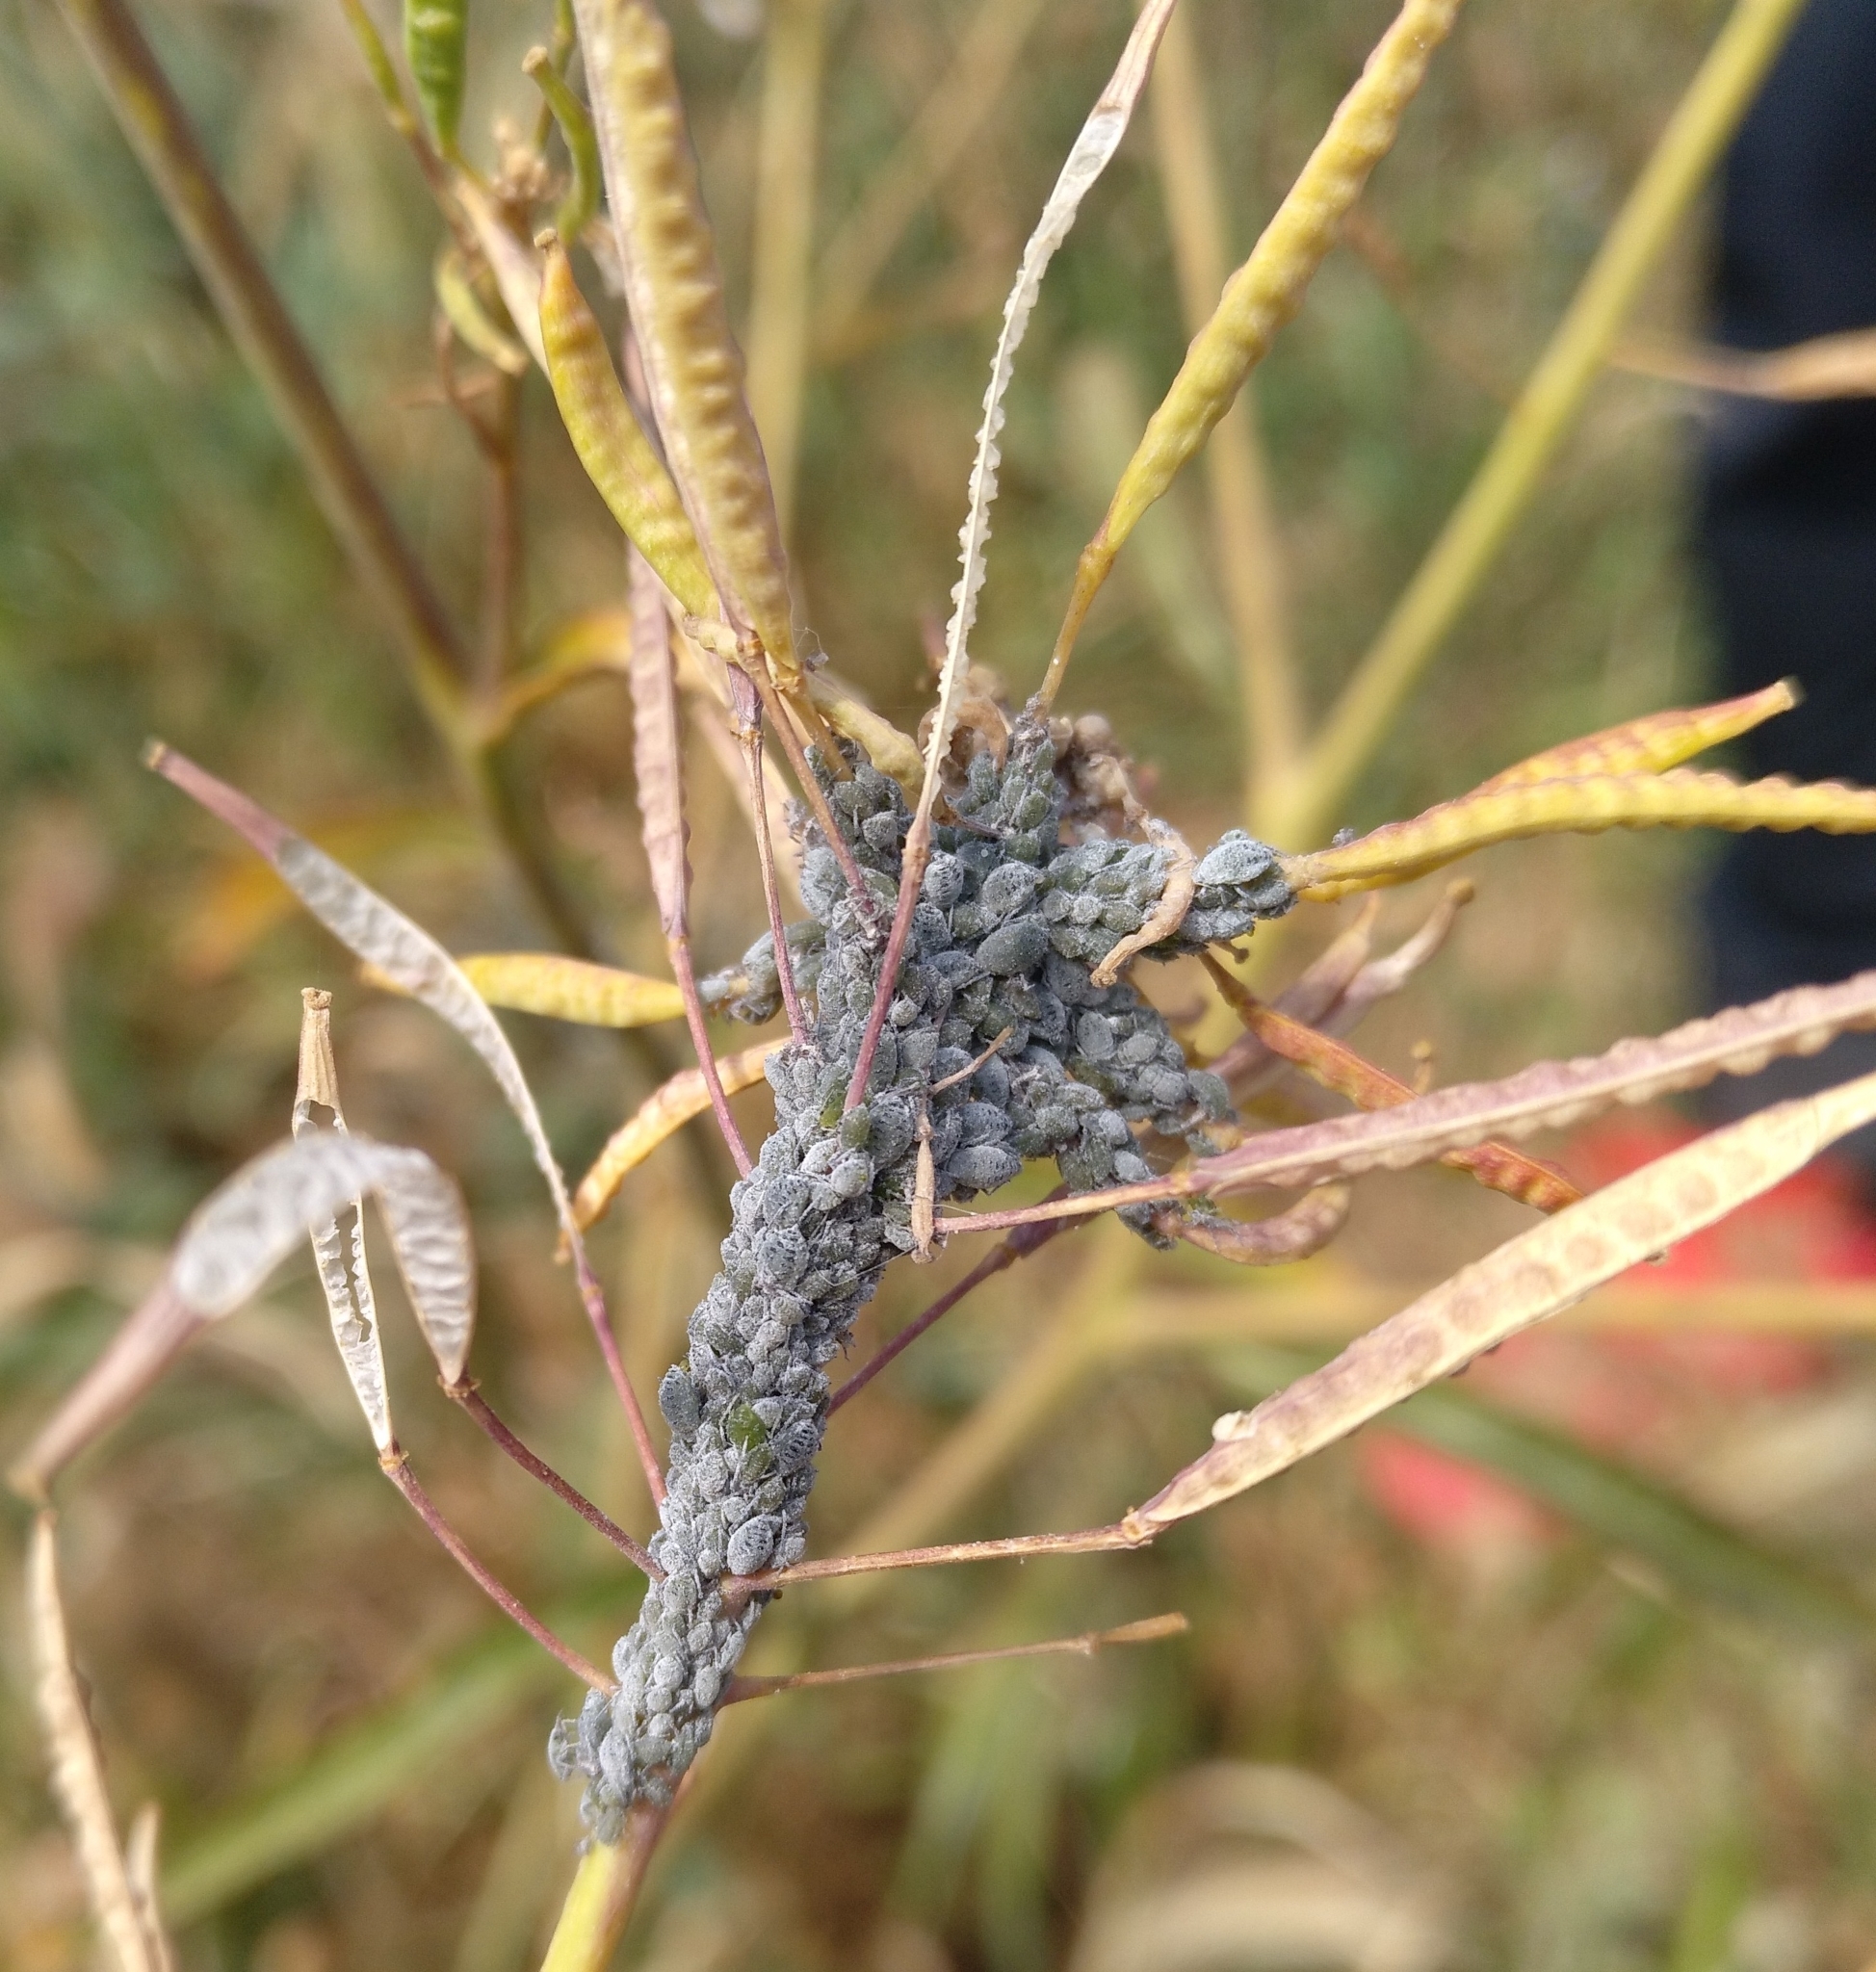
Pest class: cabbage_aphid